History of the United States (2016–present)

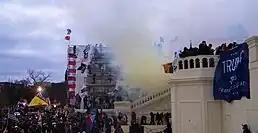
Police release tear gas outside the United States Capitol at the January 6 United States Capitol attack.

President Trump lost the 2020 presidential election to Joe Biden, who previously served as Vice President under President Barack Obama. He became the first president to lose the popular vote in both elections contested, as well as the first president since George H. W. Bush's loss in 1992 to be defeated after his single term. Biden himself became the oldest person to win a United States presidential election and was the oldest president upon his inauguration. The election also saw Kamala Harris become the first woman, as well as first person of African-American and Asian-American ancestry, to be elected as Vice President.